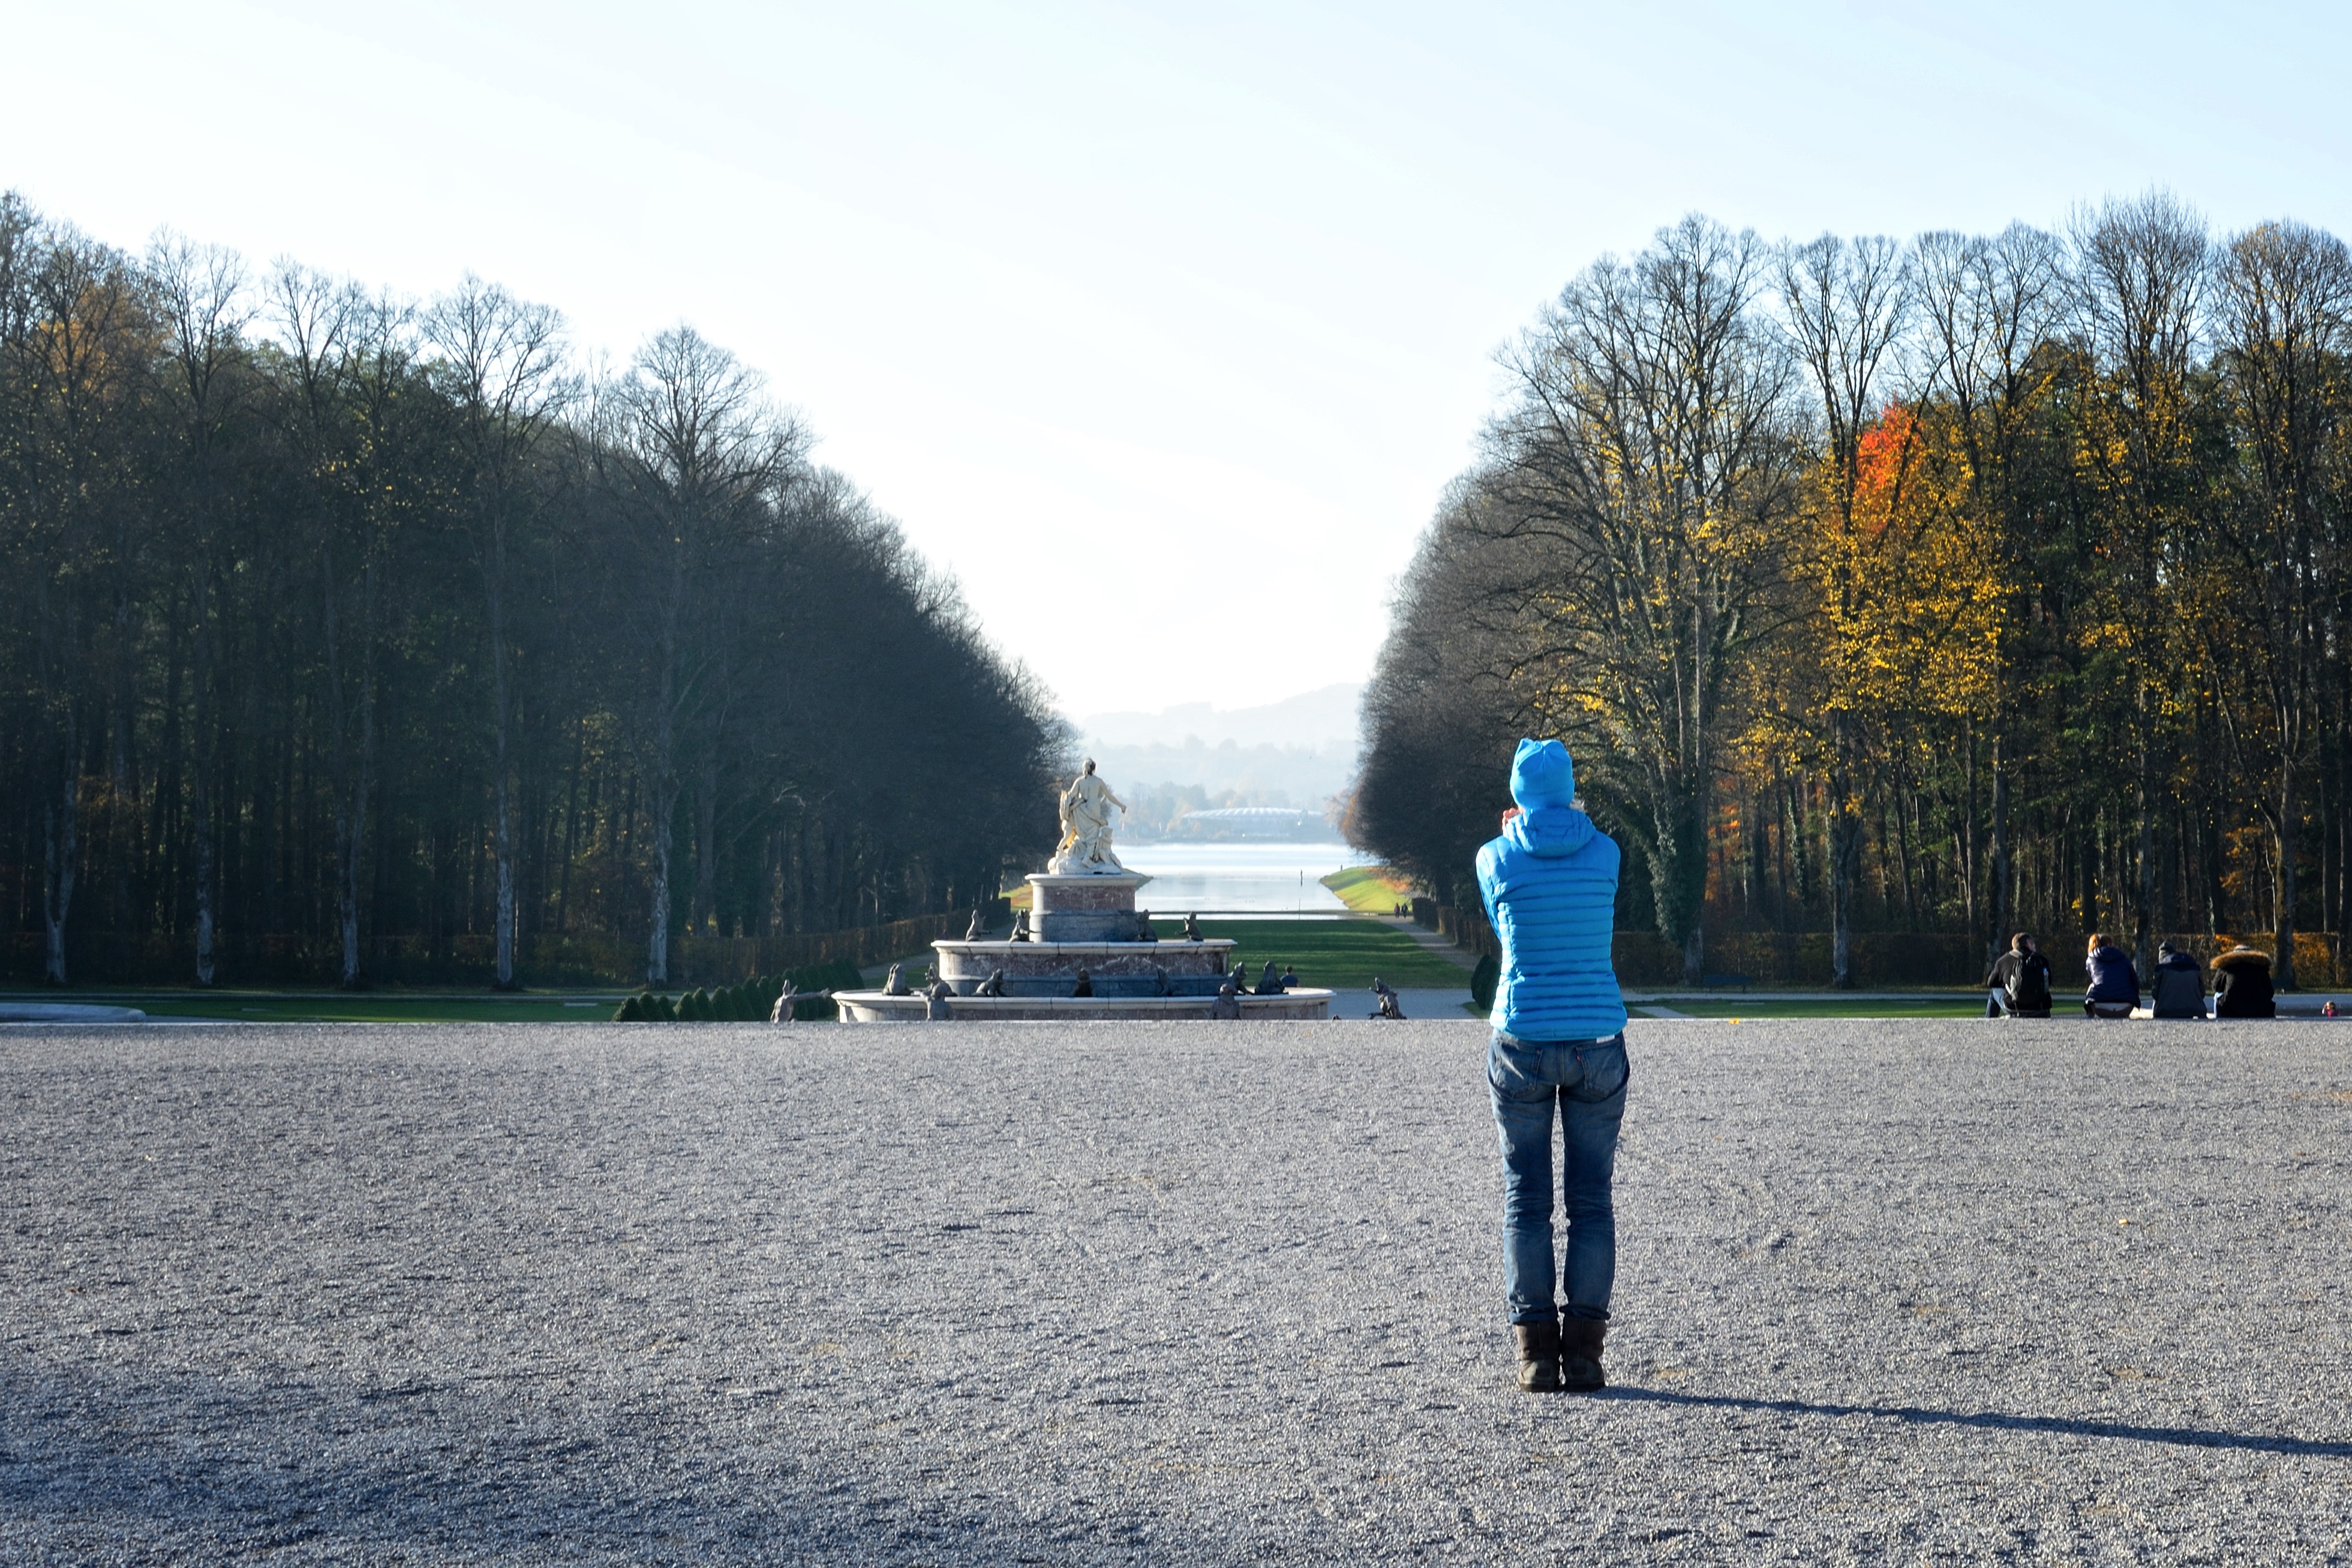
watch, tree, water, nature, person, snow, winter, woman, morning, lake, view, alone, thinking, ice, park, holiday, human, rest, season, relaxation, pebbles, look, wait, observation, mood, recovery, individually